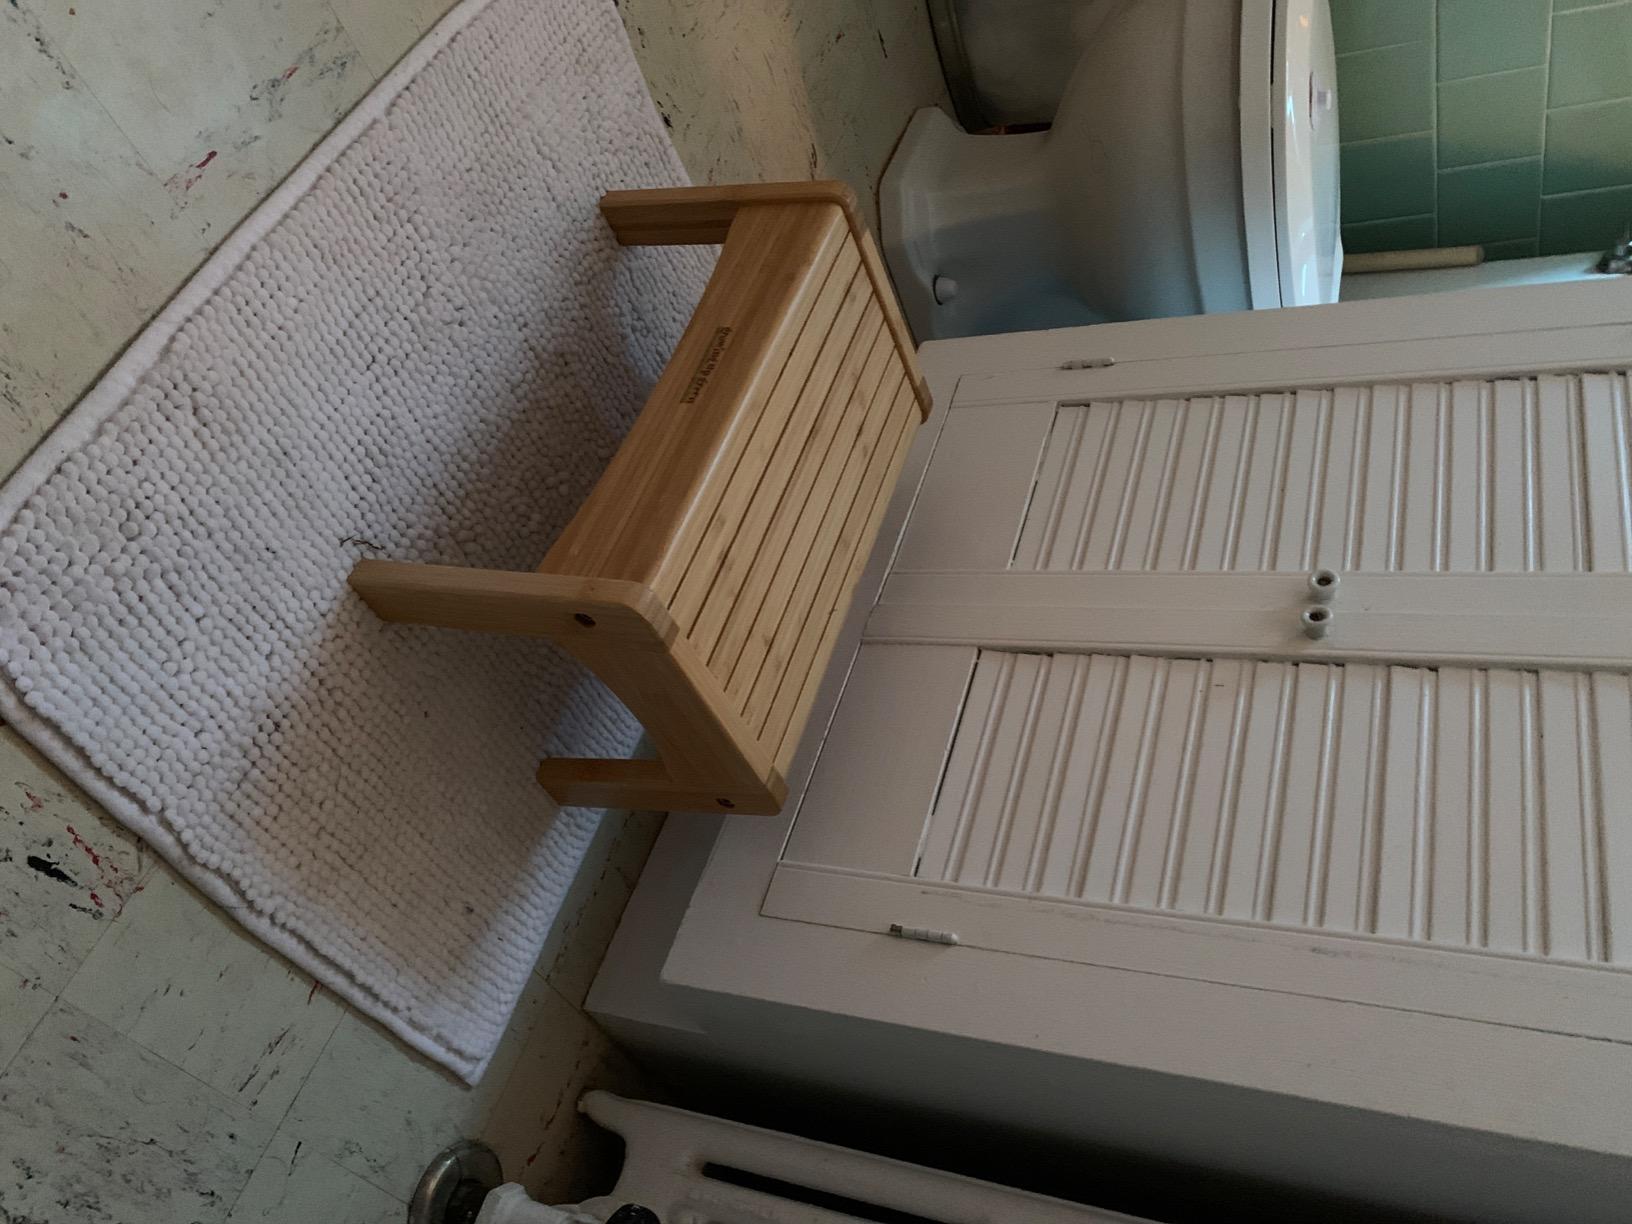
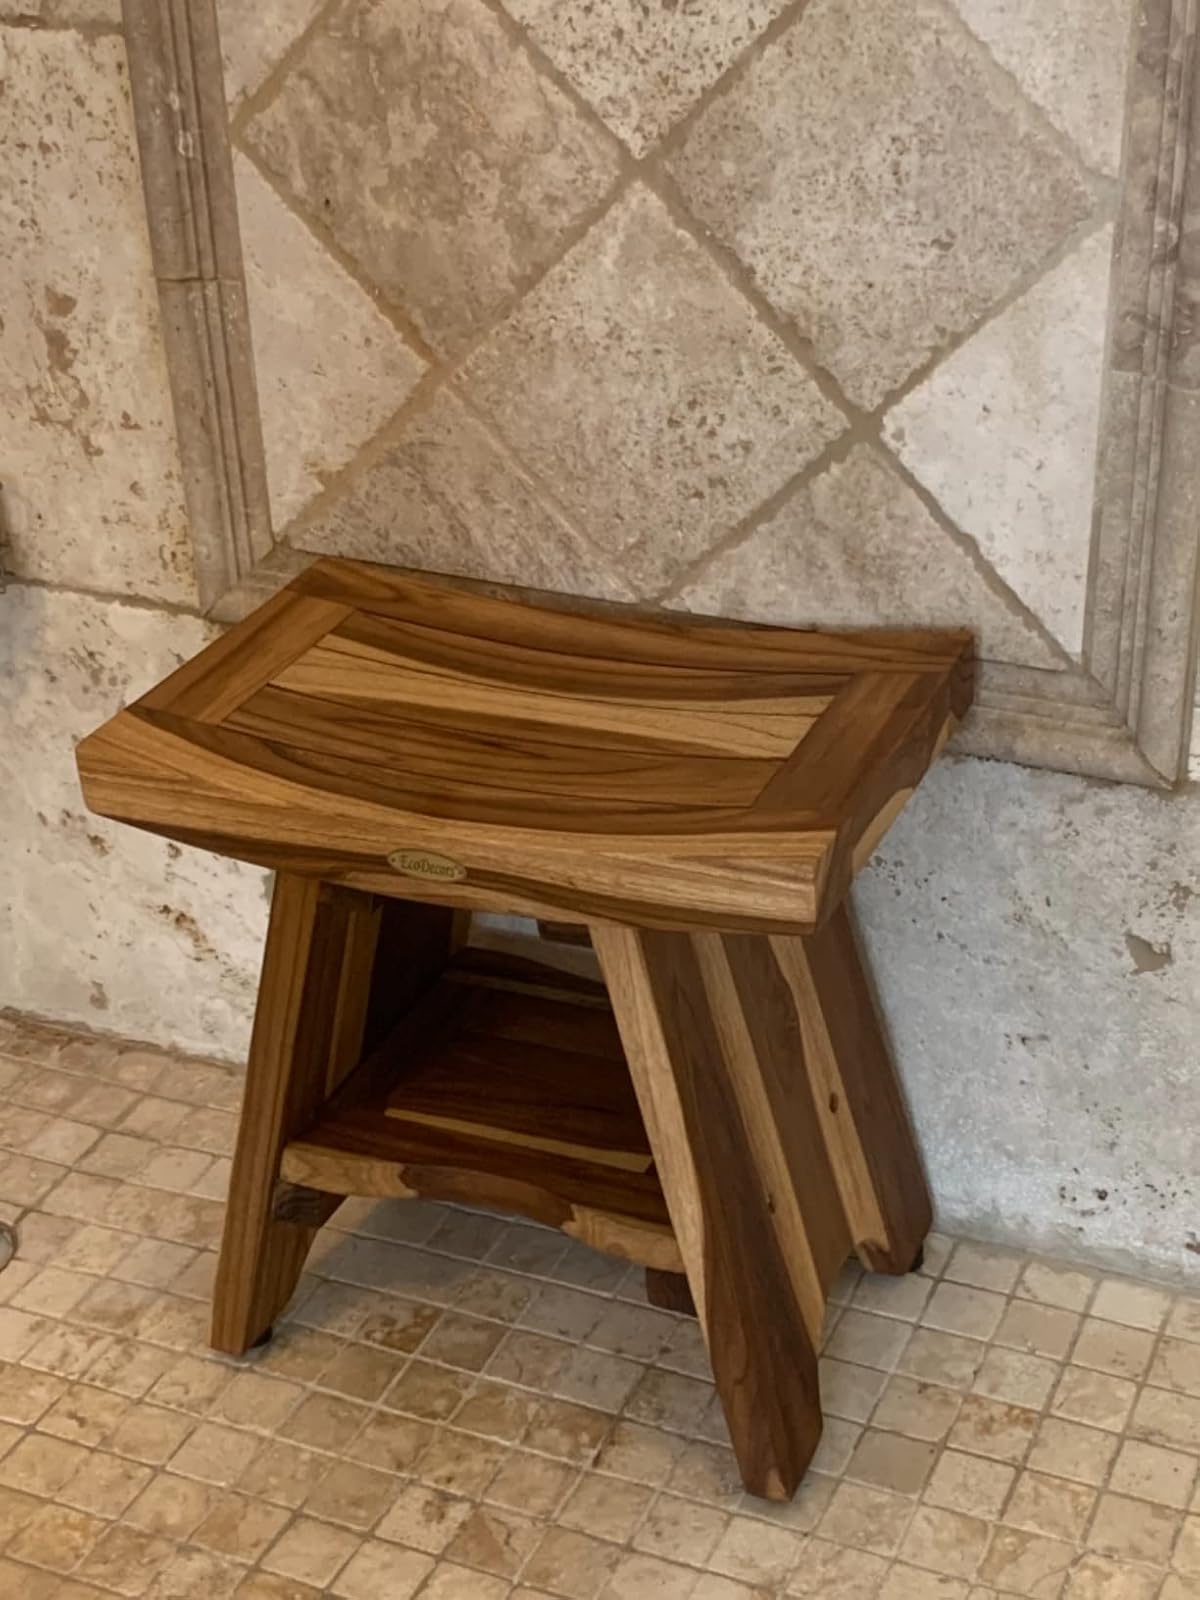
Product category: stool
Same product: no